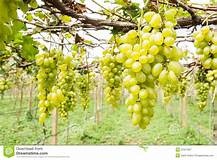
Label: grape